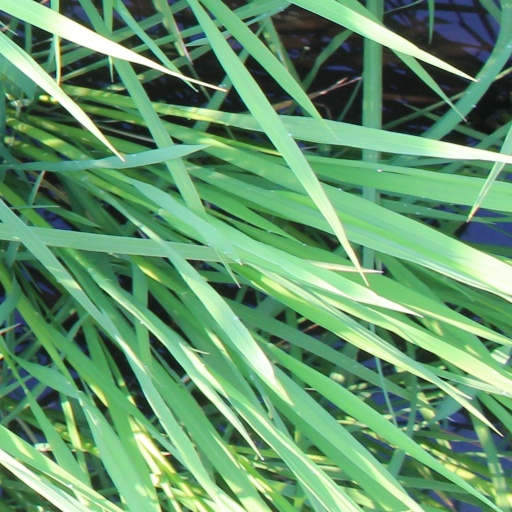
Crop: rice